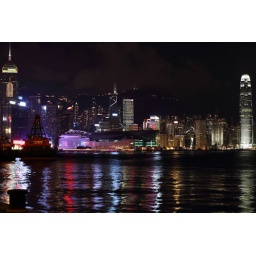
One of the few nights of clear sky in Hong Kong